Dungeon Encounters

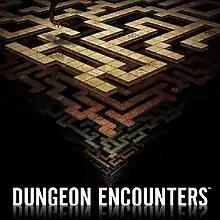

Dungeon Encounters is a 2021 role-playing video game developed by Square Enix and Cattle Call and published by Square Enix. It was released for Nintendo Switch, PlayStation 4, and Windows. "Dungeon Encounters" was the first game Hiroyuki Ito had directed in 14 years and has received positive reviews from critics for its gameplay.